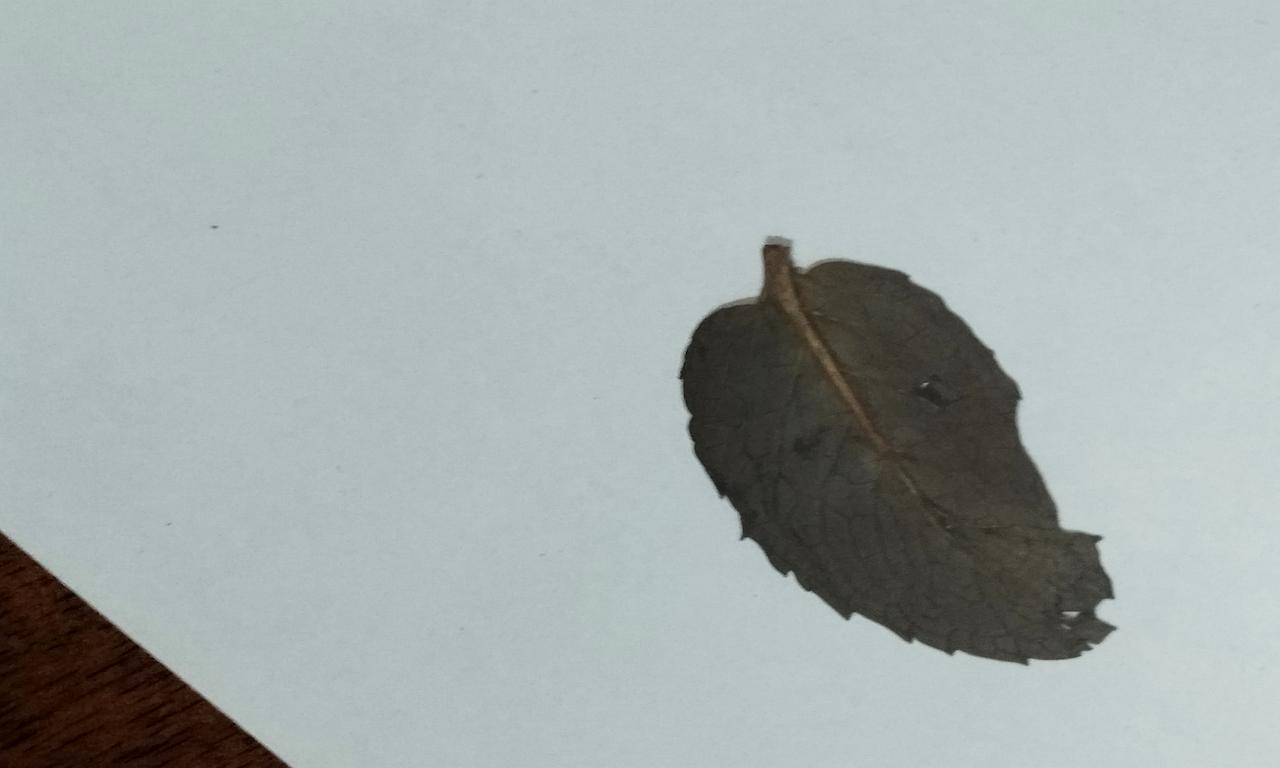
Label: Dried